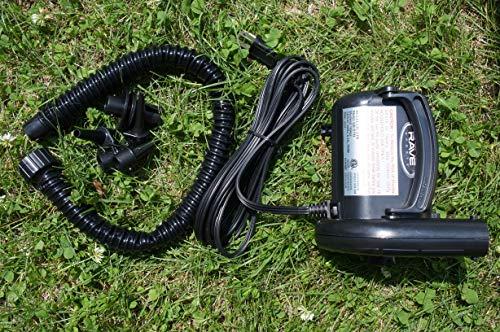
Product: RAVE Sports 00002 Dock Slide
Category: Toys & Games | Sports & Outdoor Play | Pools & Water Toys | Lawn Water Slides
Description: The RAVE Sports inflatable Dock Slide keeps the kids and adults entertained for hours.
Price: $399.99
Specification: ASIN:B0077N7UEC|ShippingWeight:37.6pounds|DateFirstAvailable:February10,2012